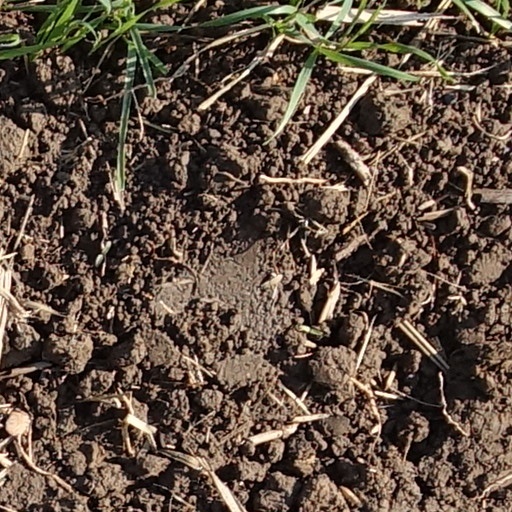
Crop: wheat